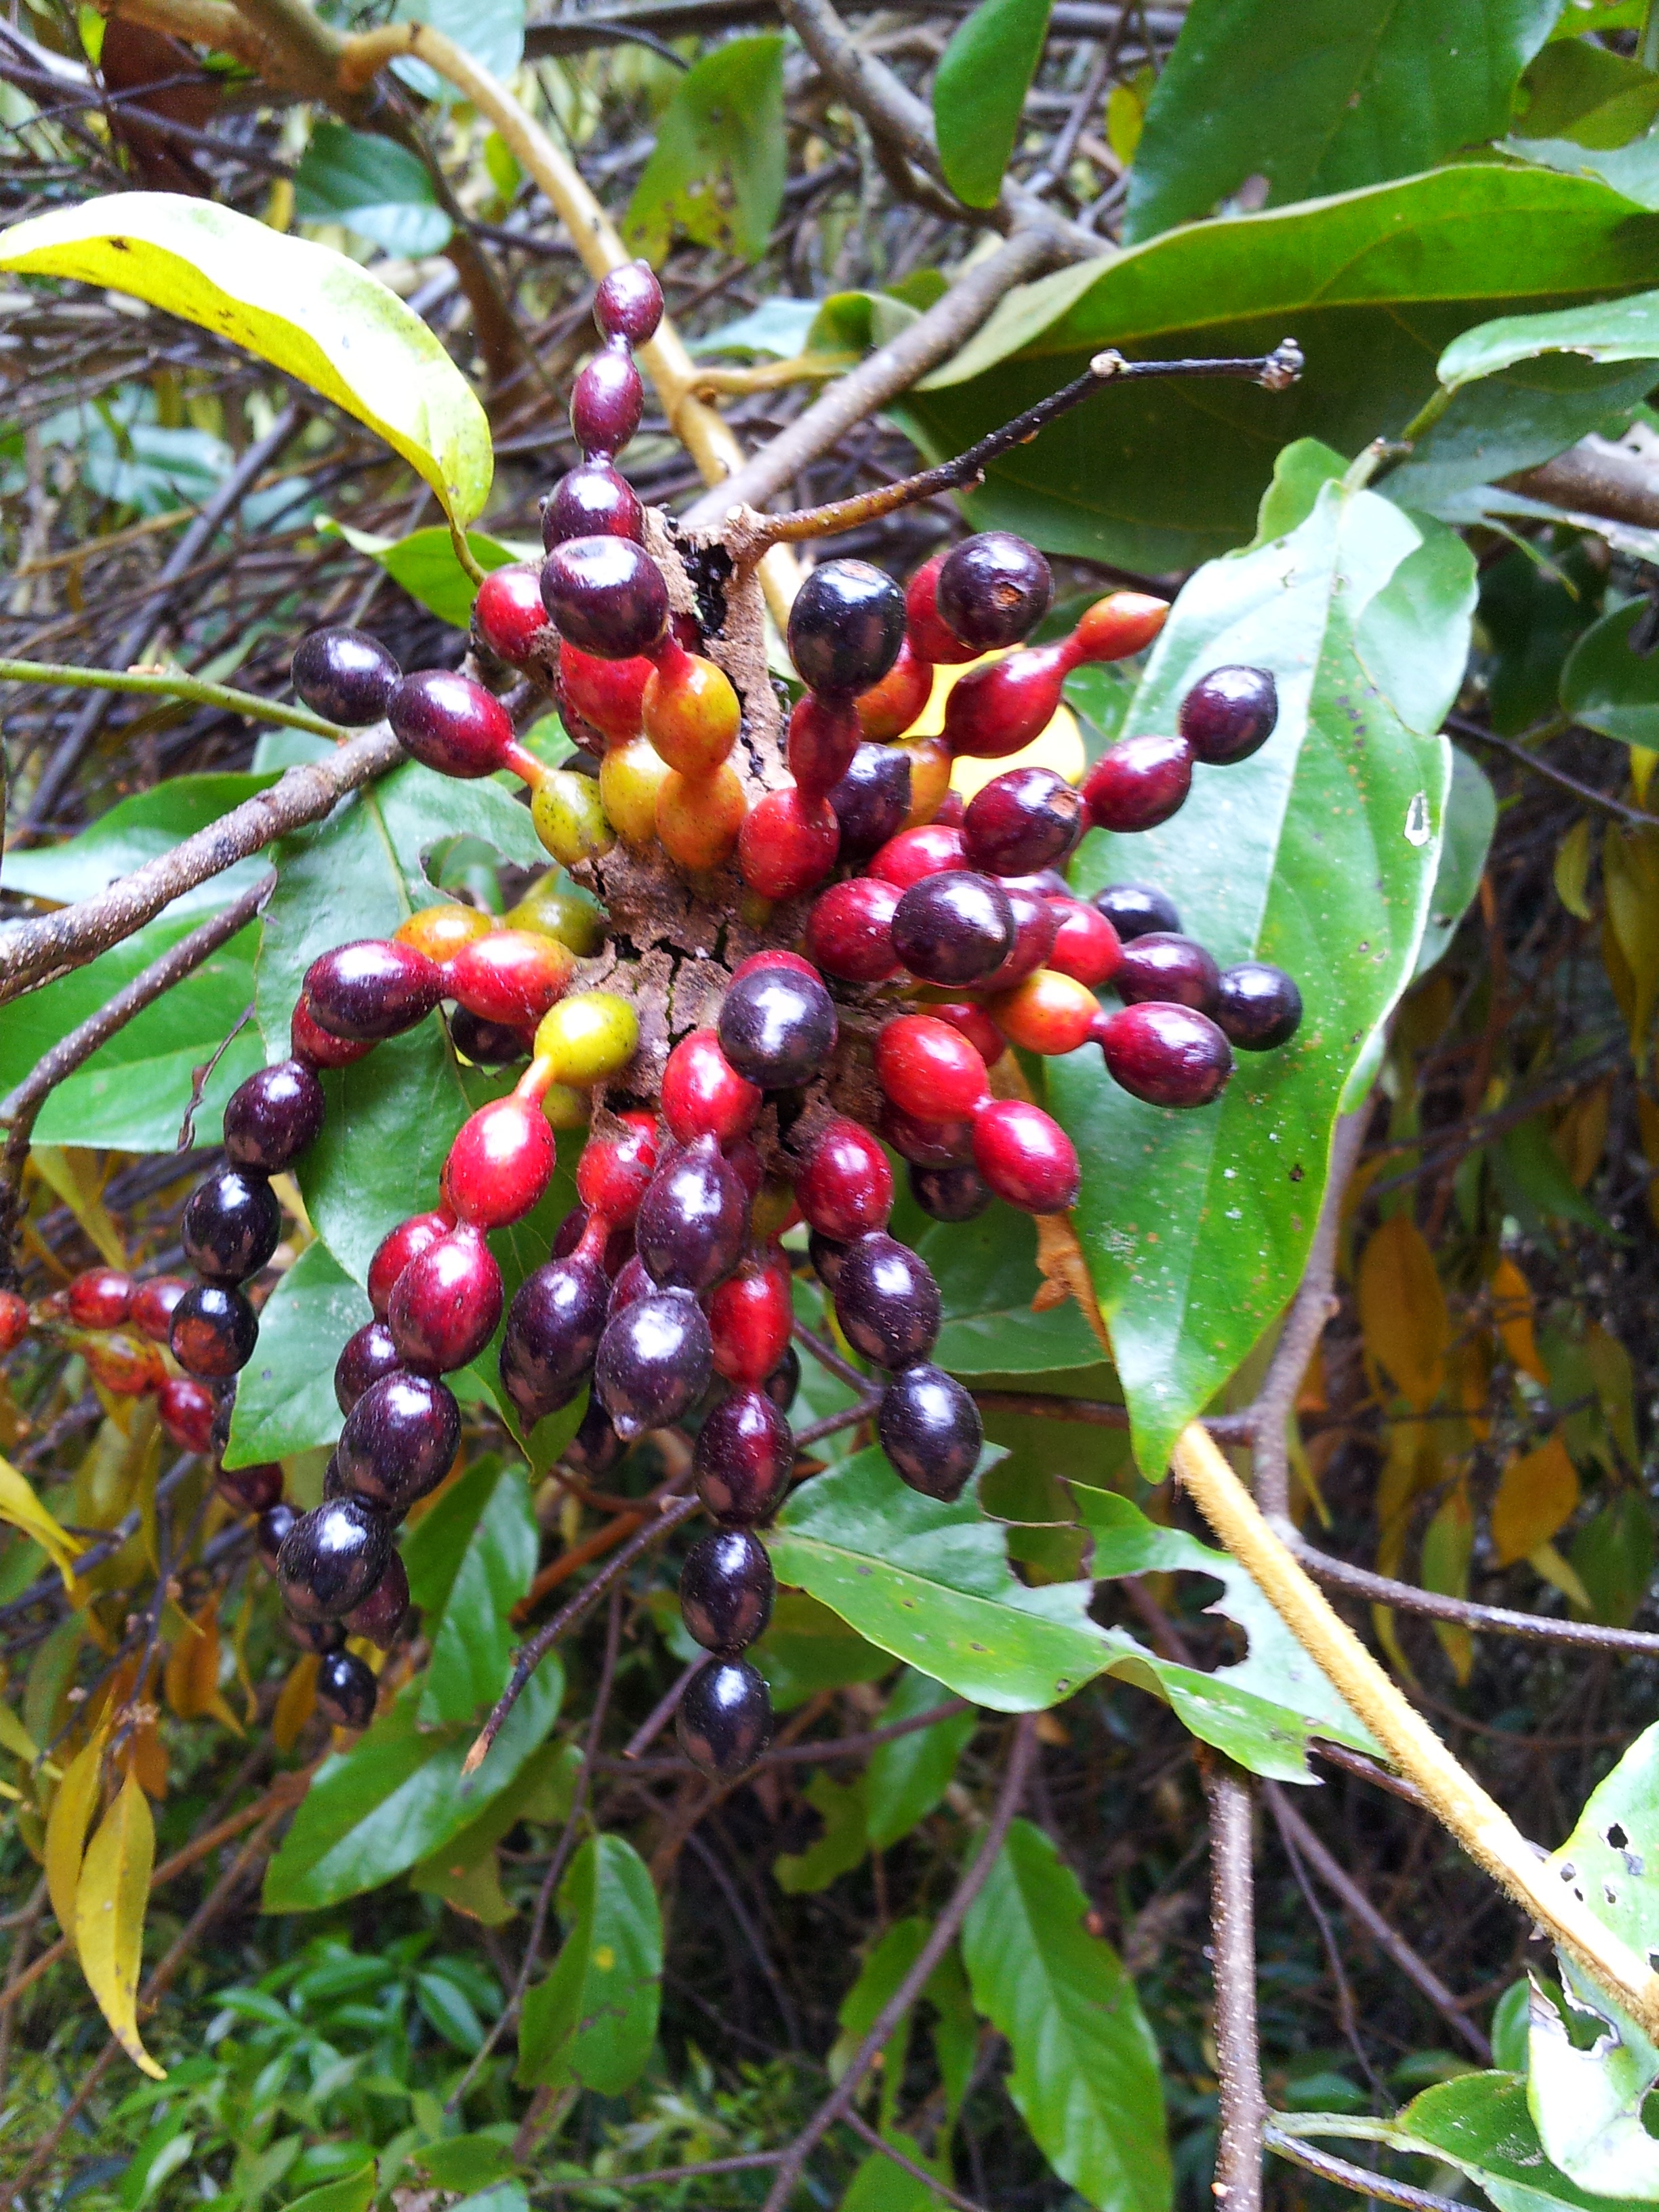
plant, fruit, berry, thailand, plants, leaves, fruit tree, exotic, subtropics, aquifoliaceae, pistacia lentiscus, khao yai national park, buffaloberries, silver buffaloberry